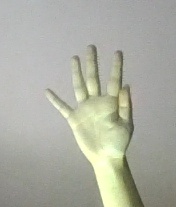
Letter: sheen